Sunidhi Chauhan

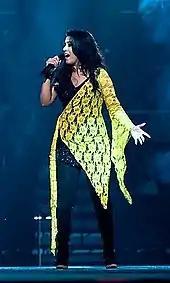
Chauhan performing at Times of India Film Awards, 2013

Chauhan collaborated with the Pakistani band Junoon and sung songs like "Galiyan Galiyan Husan Diyaan" for "Mohabbataan Sachiyaan" (2007), "Aap Dil Ke Anjuman Mein" and "Dil Dharke Main Tum Se" for "Anjuman" (2013), which brought her fame and recognition in the country. She was part of the song "Apna Bombay Talkies" from "Bombay Talkies" which celebrated the 100th year of Indian cinema. In the song, the singers recorded for actors whom they generally do the playback singing, and Chauhan dubbed for Priyanka Chopra. She performed a high pitched rendition of the energetic "Tu Hi Khwahish" for "Once Upon Ay Time in Mumbai Dobaara!" which was the counterpart of "Parda" from the prequel. She again worked with Pritam for performing the reprise version of "Janam Janam" of "Phata Poster Nikhla Hero" and "Mat Maari" for "R... Rajkumar" where Rajiv Vijayakar of Bollywood Hungama appraised Chauhan for "dominating" the song.